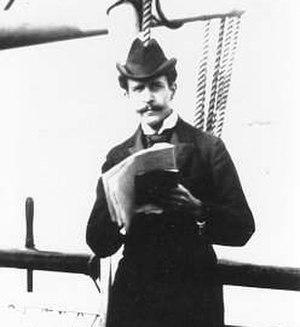
Eugène Antoniadi. 日本語: ユジェーヌ・ミカエル・アントニアディ. Lëtzebuergesch: Den Eugène Michel Antoniadi. Norsk bokmål: Eugène Michel Antoniadi. Polski: Eugène Michel Antoniadi. Português: E. M. Antoniadi. Русский: Эже́н Мише́ль Антониа́ди. Slovenščina: Eugène Michel Antoniadi. Українська: Ежен Мішель Антоніаді.
Eugène Michel Antoniadi, de son nom de naissance Eugenios Mihail Antoniadis, aussi appelé Eugène Michael Antoniadi ou, de façon erronée, Eugène Marie Antoniadi, né le 1ᵉʳ mars 1870 à Constantinople et mort à 73 ans le 10 février 1944 à Paris, est un astronome français d'origine grecque. On redécouvre son travail depuis 2005.